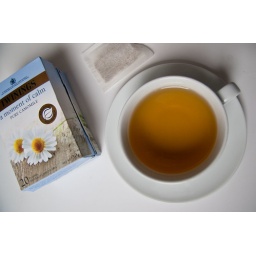
Camomile herbal tea by Twinings with box in white china